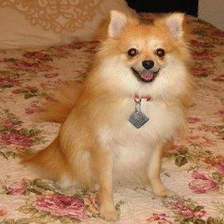
Species: dog
Breed: pomeranian